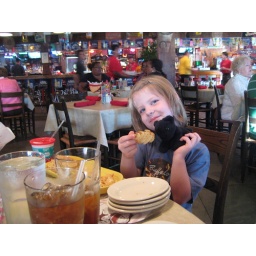
Senko eating chicken nuggets in Houston